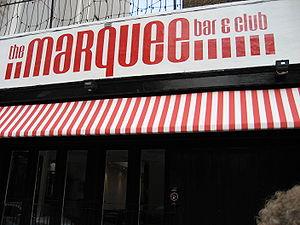
Duran Duran est un groupe de rock britannique, originaire de Birmingham. Il fait partie de la vague Nouveaux Romantiques associée à la new wave des années 1980. Duran Duran est aussi connu pour la qualité de ses clips vidéo. Ce groupe est formé en 1978 par Nick Rhodes et John Taylor. Ils sont ensuite rejoints par Roger Taylor, Andy Taylor et Simon Le Bon. Les trois Taylor cités n'ont aucun lien de parenté et Roger Taylor est homonyme de Roger Taylor, batteur de Queen.
Le Marquee était un club londonien où se sont produits de nombreux groupes de rock.